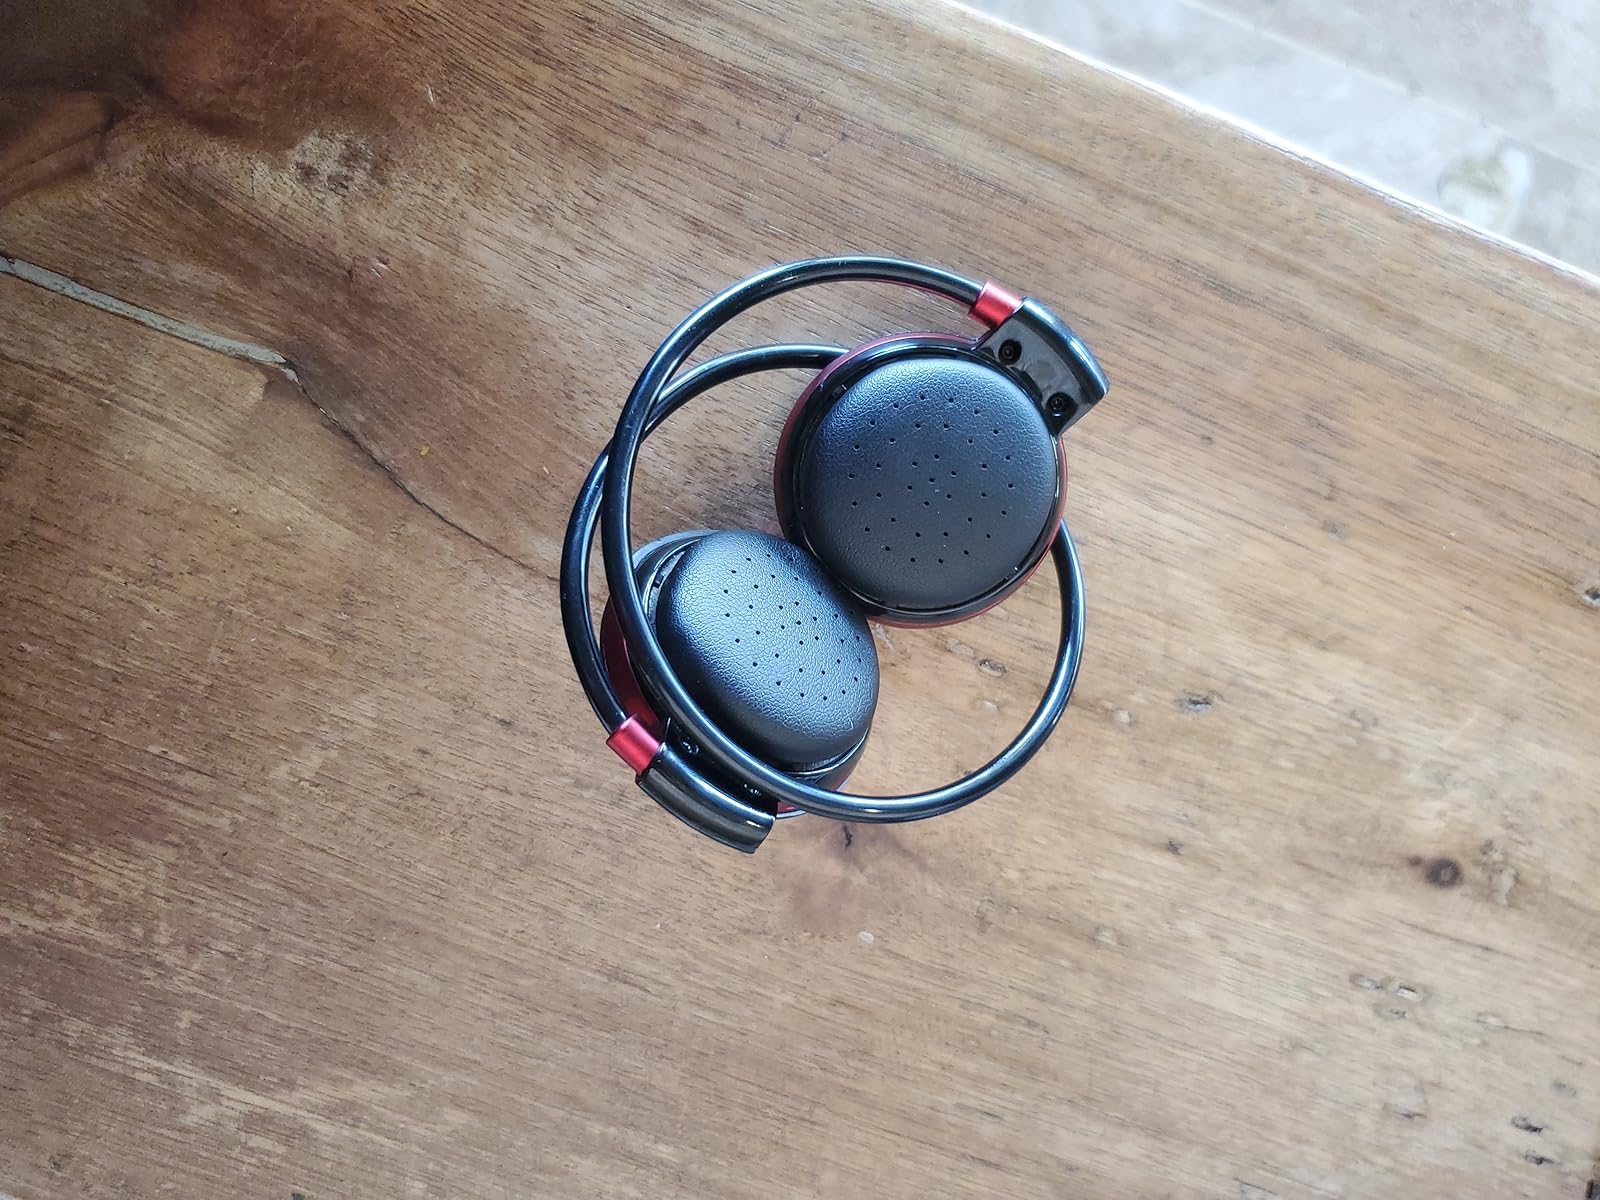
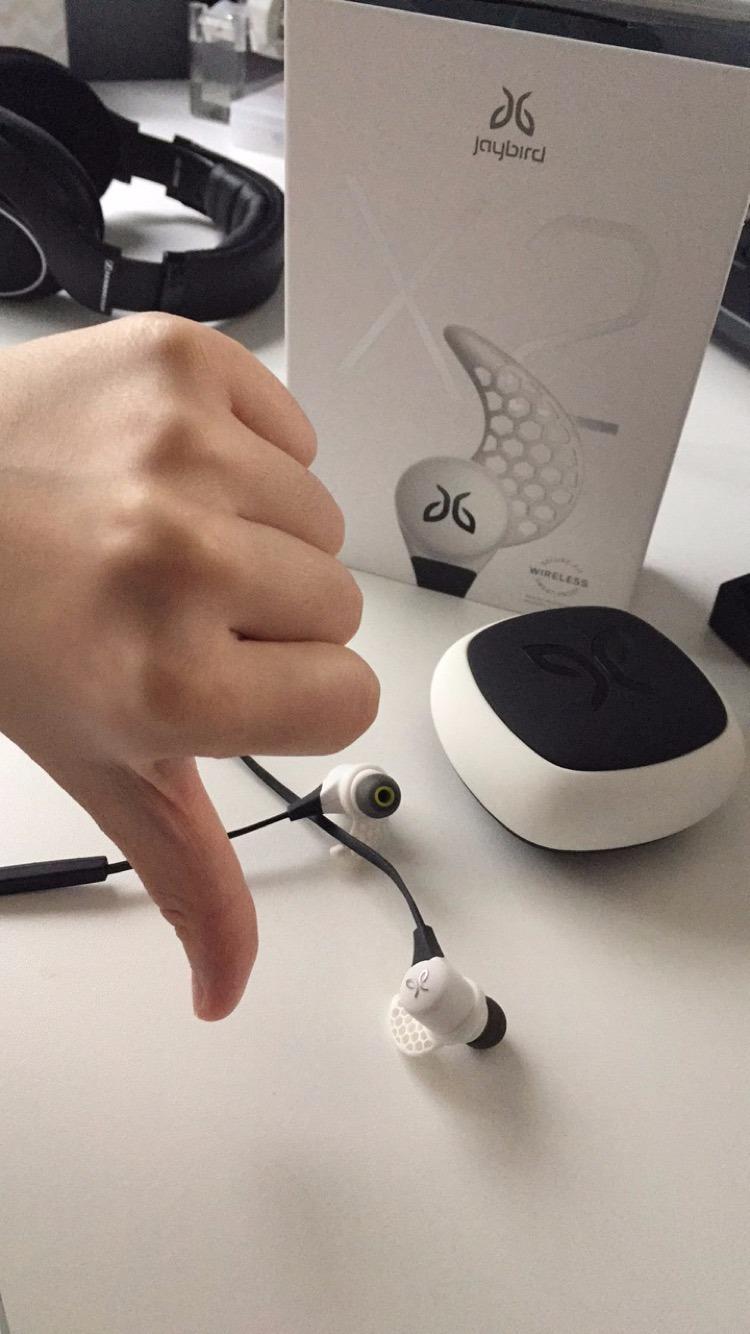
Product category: headphones
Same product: no